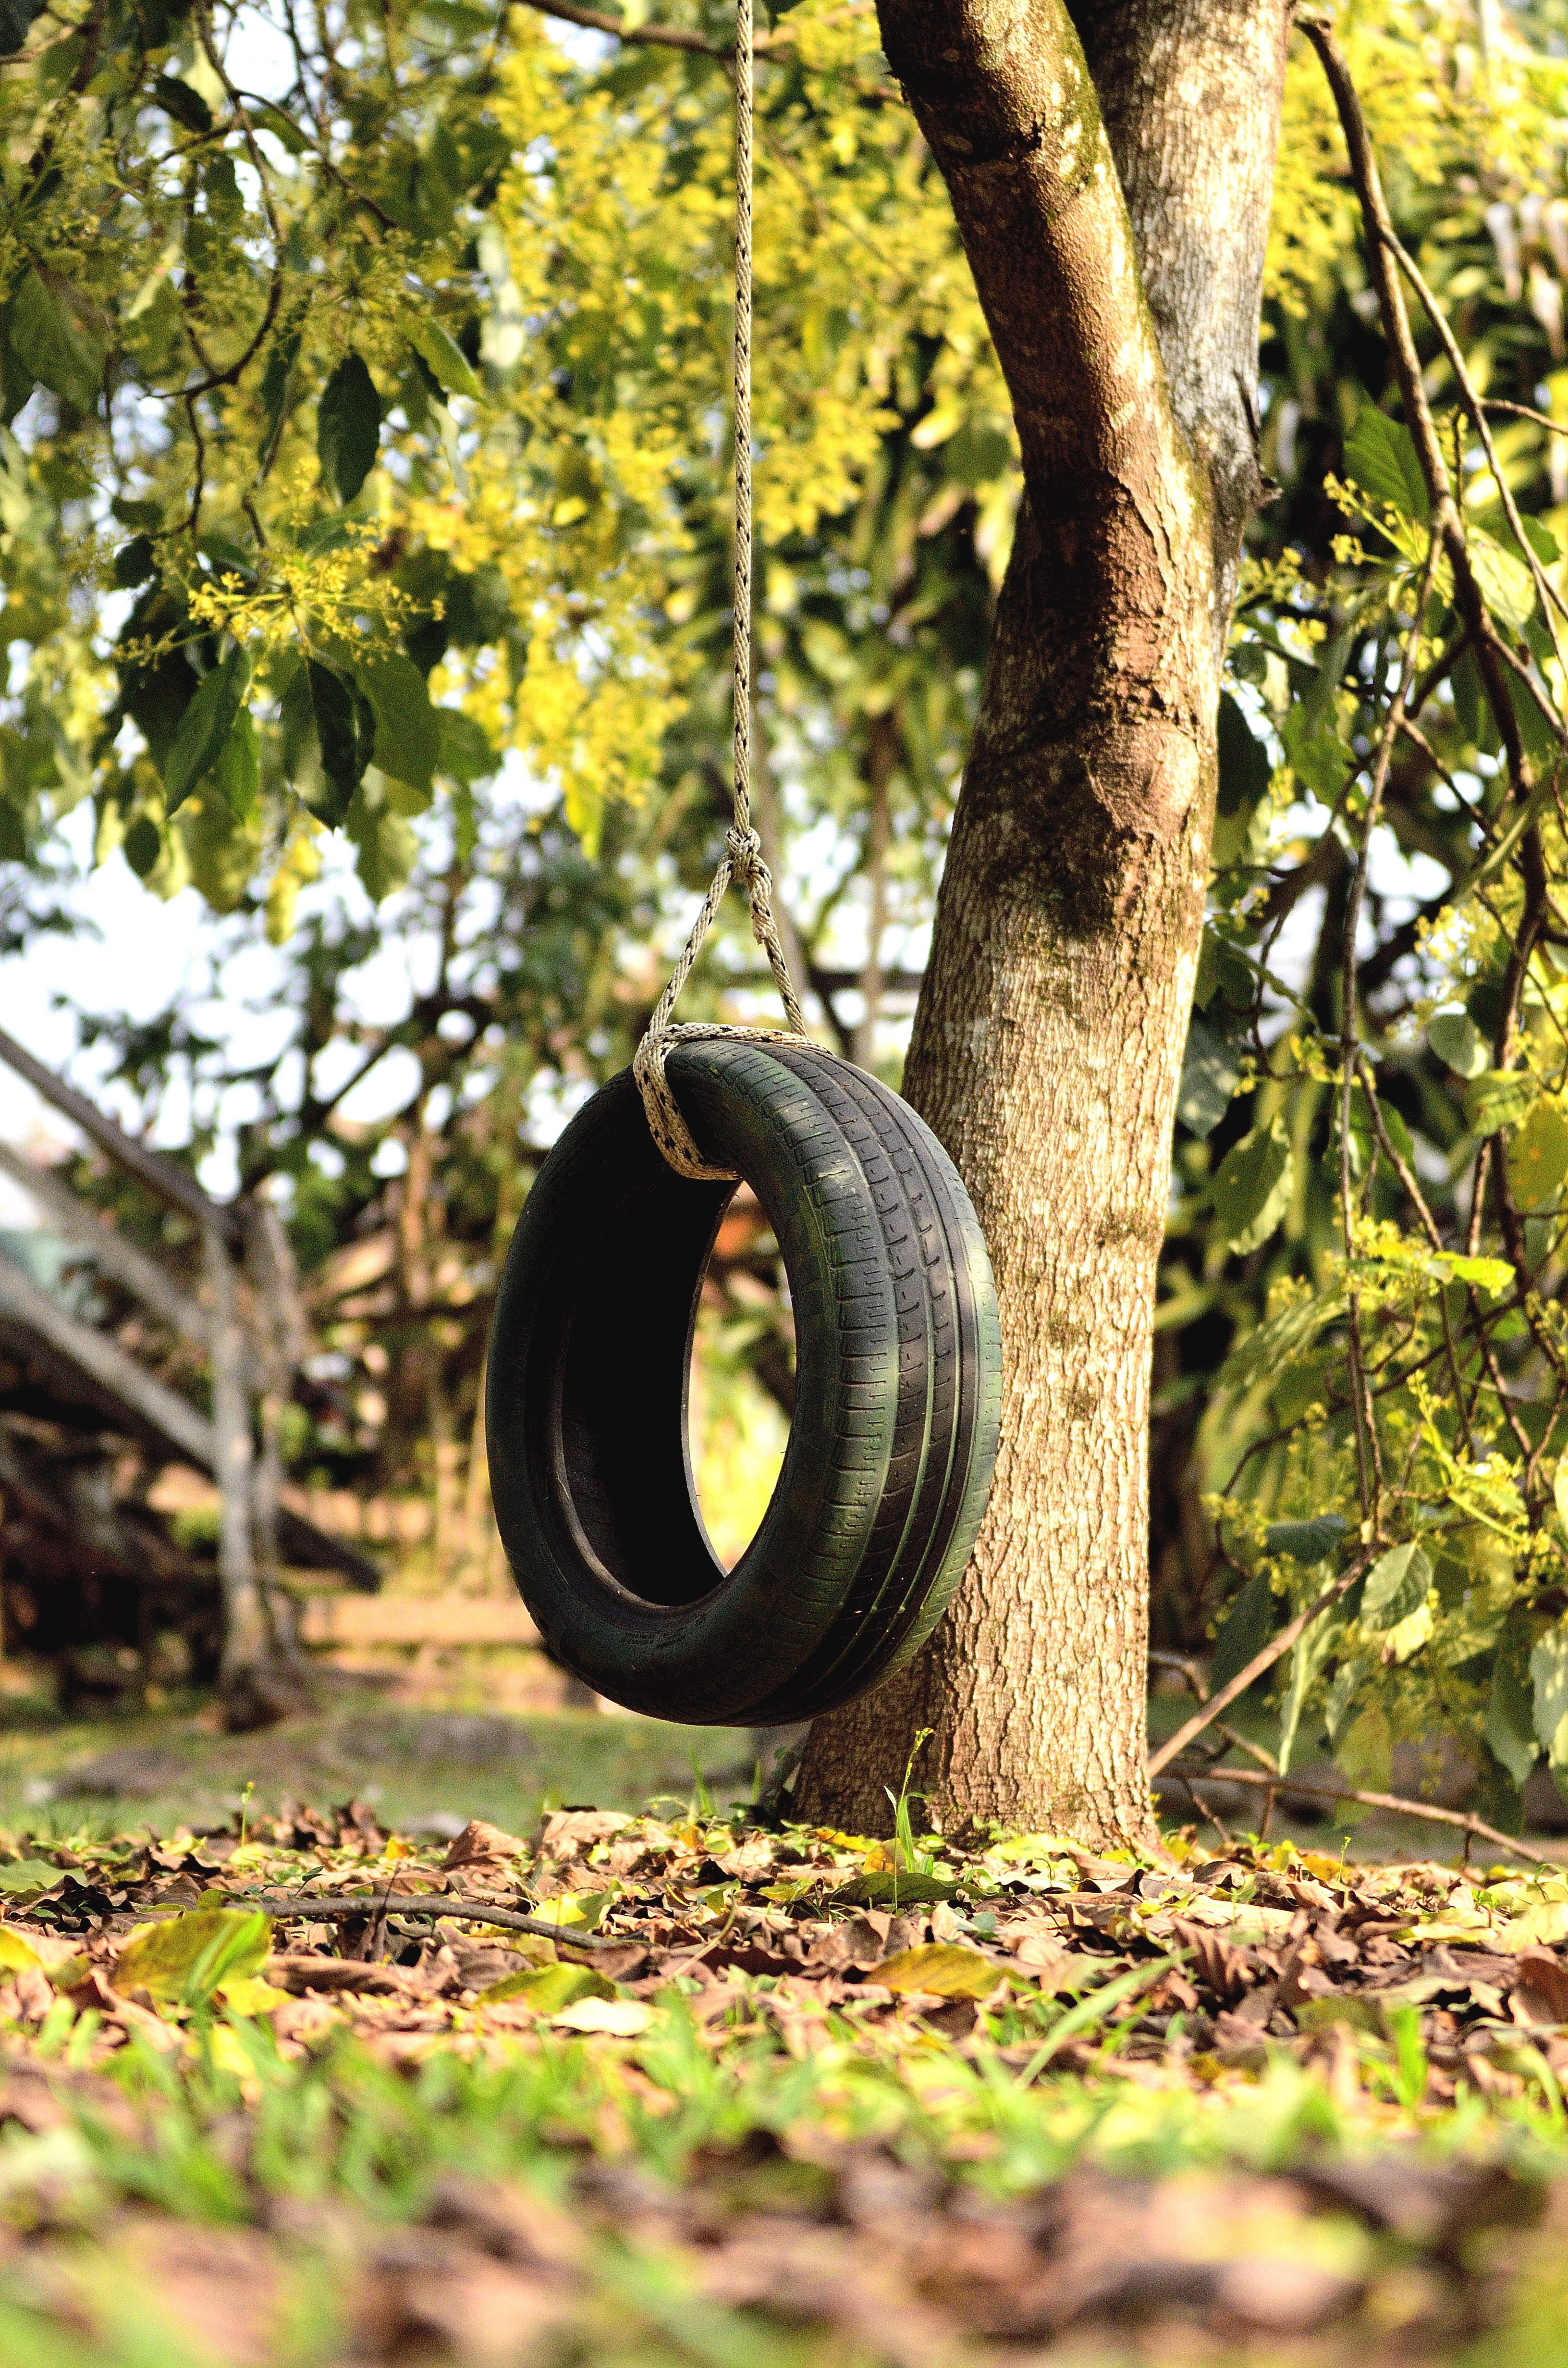
tree, nature, forest, grass, branch, plant, lawn, sunlight, leaf, flower, trunk, green, jungle, autumn, botany, garden, season, nio, woodland, goma, cubierta, espera, vacio, juego, diversion, habitat, natural environment, woody plant